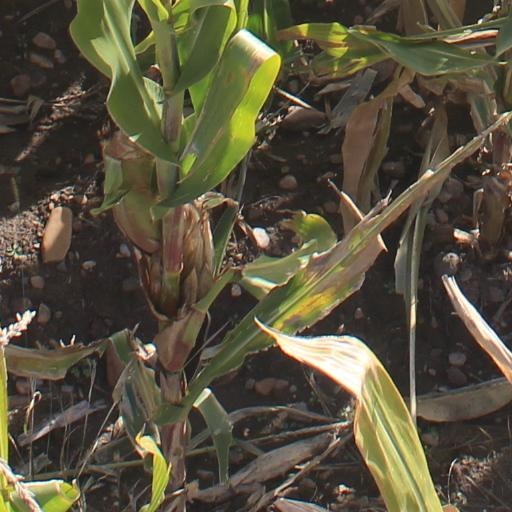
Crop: maize; corn